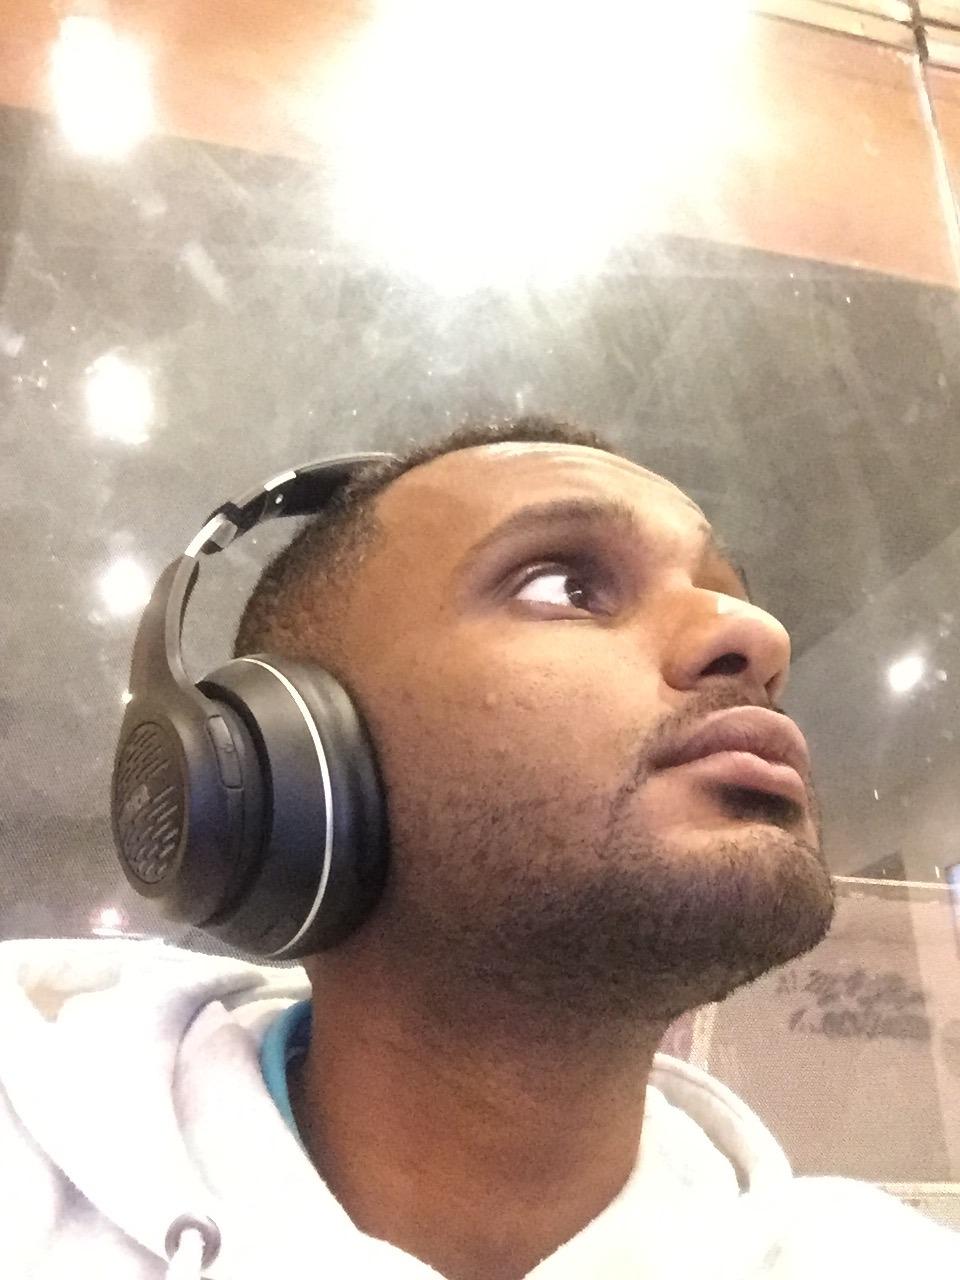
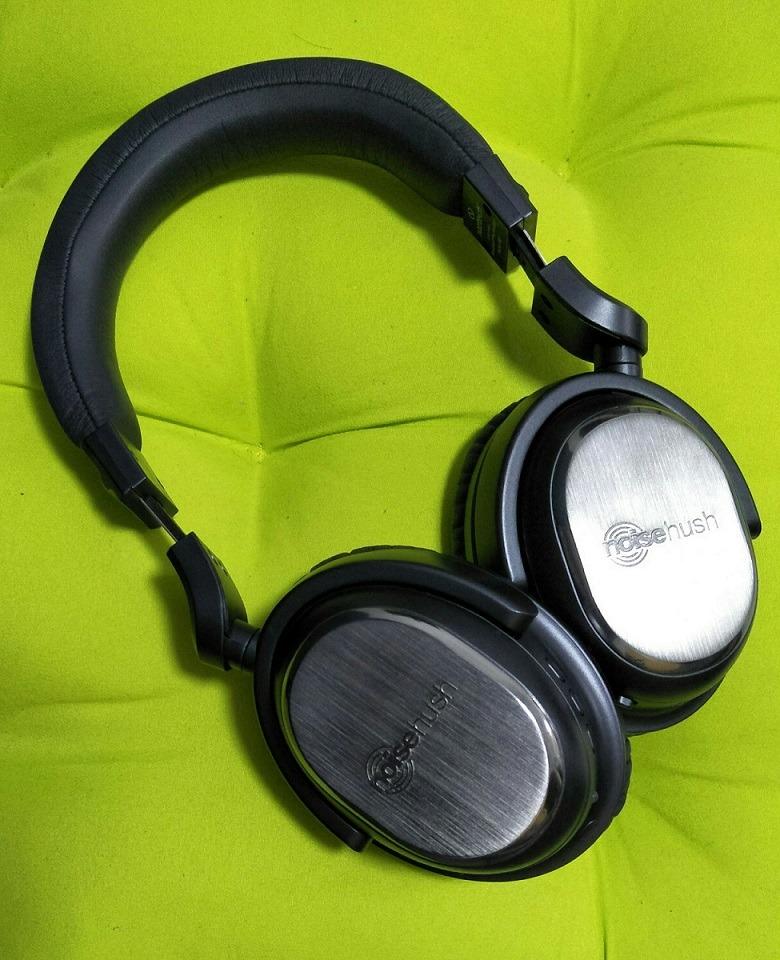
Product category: headphones
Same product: no